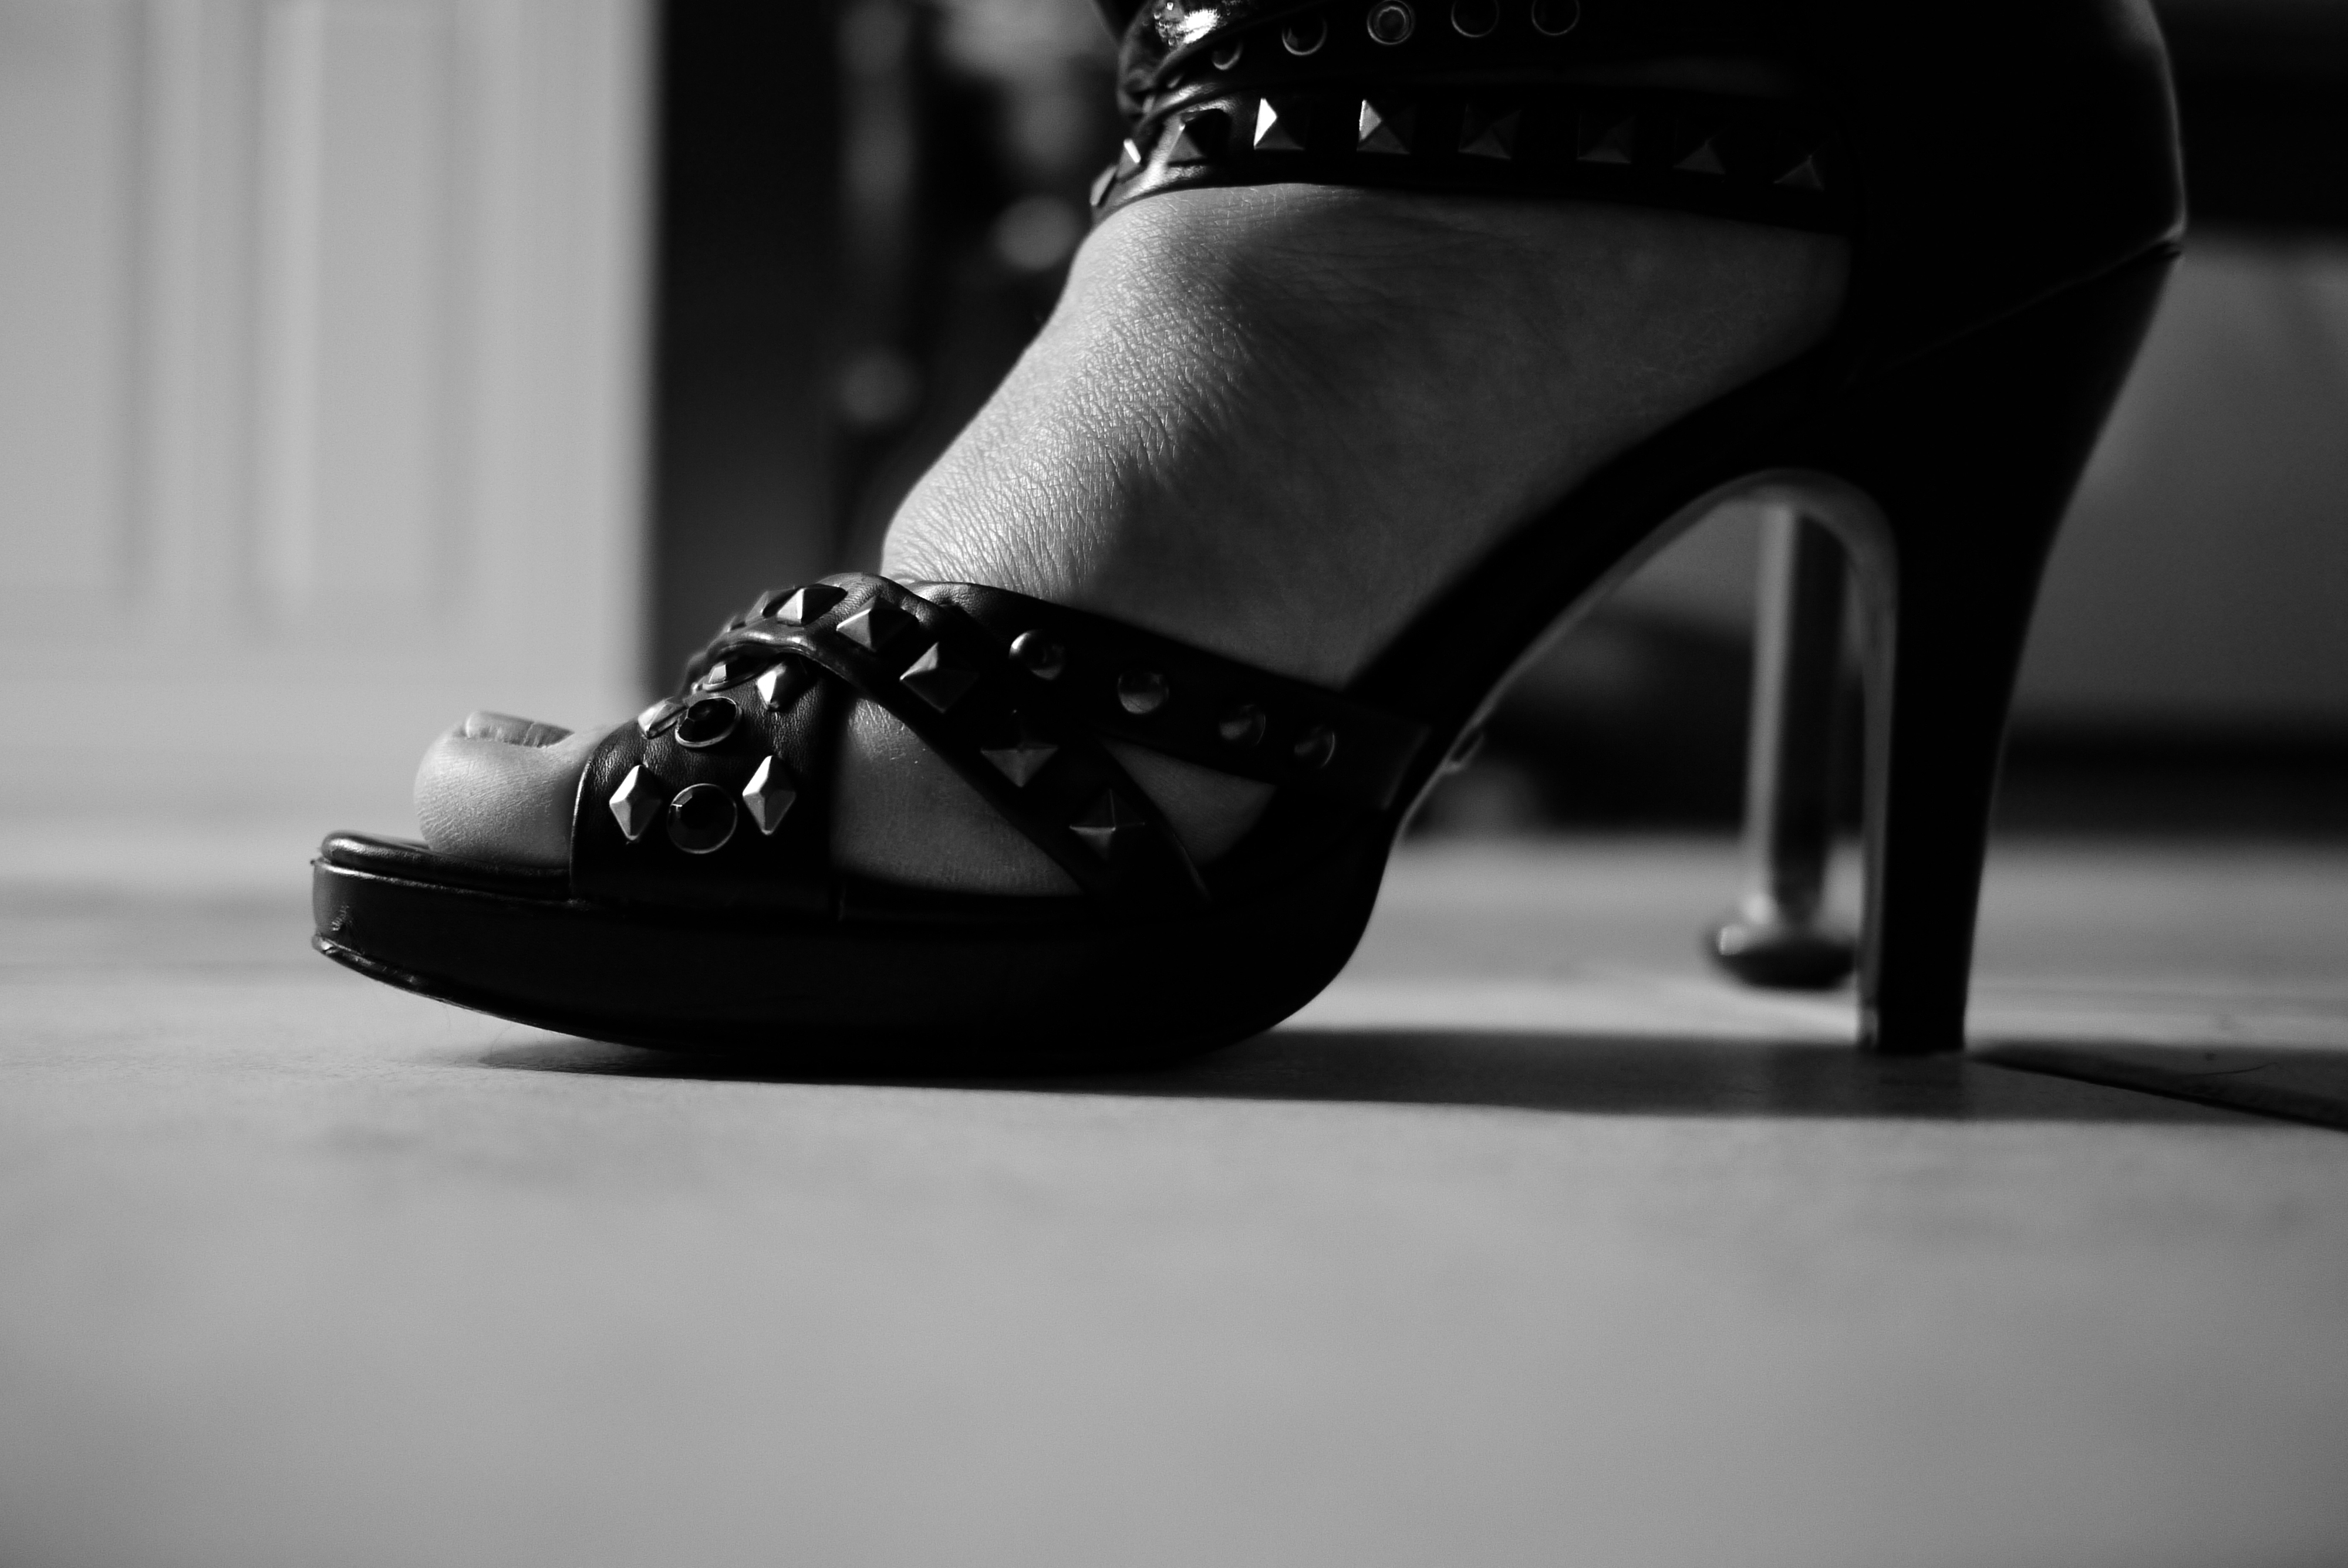
shoe, black and white, white, leather, street, photography, ebook, leg, spring, training, fashion, black, monochrome, human body, streetphotography, flickr, thomas, video, footwear, olympus, omd, fuji, leica, monochrom, leuthard, hcb, thomasleuthard, streettogs, monochrome photography, high heeled footwear